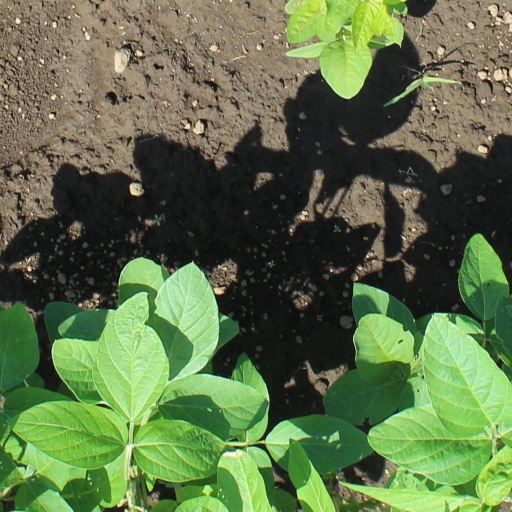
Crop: soybean